Belnek

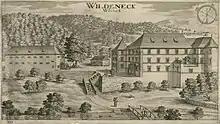
Belnek Castle in the 17th century

Belnek Castle ("Wildenegg") stood on a low rise near the village. It was first mentioned in written sources in 1390 as "Wildenech" and was built by the knights of Lilienberg from Limbarska Gora. Frederick II, Count of Celje granted the castle to Erasmus Laaser in 1449, and in 1512 ownership was assumed by Georg Laaser. During the Counter-Reformation the Protestant preacher Primož Trubar and his son Felicijan withdrew to the castle. The castle was plundered during a peasant uprising in 1635. The castle had a series of owners until the mid-17th century, when the original structure was reworked into a three-story building with towers. The well-preserved castle was purchased from its local owner, Ignac Klopčič, by Baron Minutillo in 1901. The last owner was his daughter Elisabeth Daublebsky-Eichheim (née Minutillo) from Graz, who inherited the castle during the Second World War. On 15 July 1944 a Partisan unit commanded by Mile Kilibarda burned the castle. German forces made the local people try to put out the fire, but without success. After the fire, the Partisans organized a rally and party at the site of the burned castle. A Partisan weapons factory was set up in the ruins of the castle cellar in August 1944. The ruins of the castle were razed after the war and new housing was built at the site. The building stones of the castle were taken away by the locals, who used them to repair their houses. The stone plaque from the castle, engraved with a crest, inscription, and the year 1660, is now built into a house in Zgornja Dobrava.